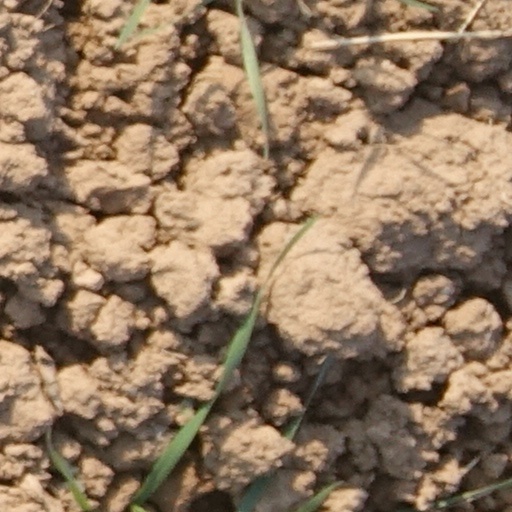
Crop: wheat